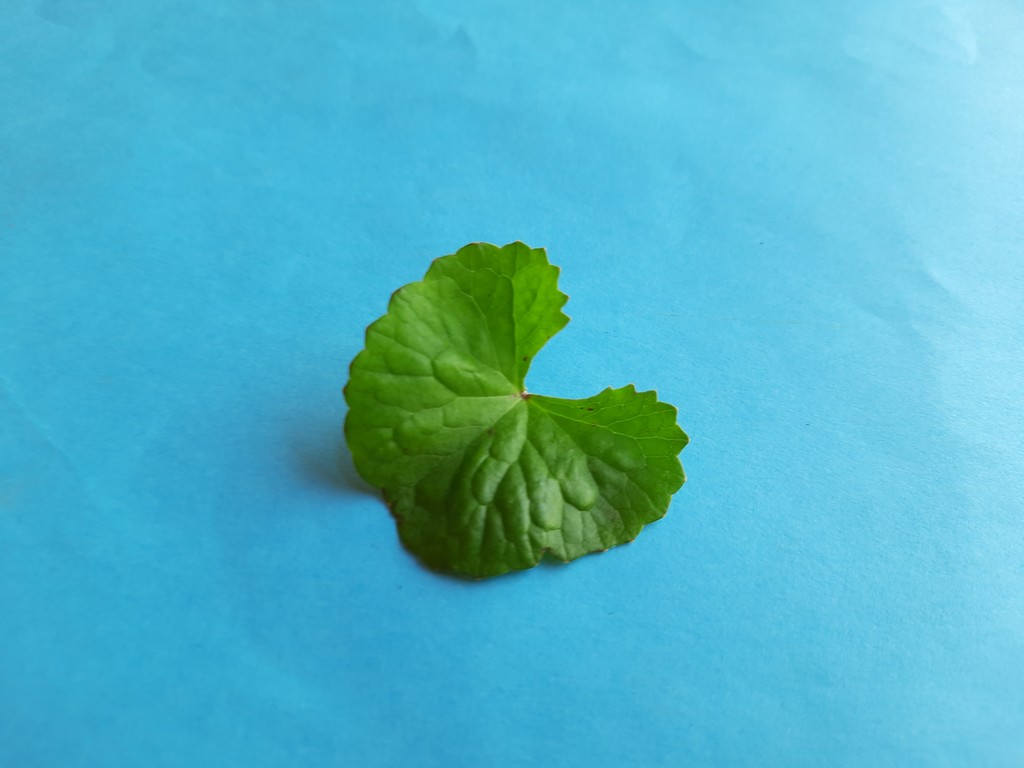
Label: Unhealthy